Bicentennial Series

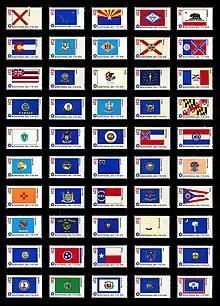
1976 State Flags issue

On January 1, 1976, a set of three stamps (lacking any text related to the Bicentennial other than the words SPIRIT OF 76) was issued, showing the well-known painting. On February 23, a pane of 50 stamps with the State Flags was issued, each stamp containing the Bicentennial logo and the words "BICENTENNIAL ERA 1776-1976". Four souvenir sheets were issued for the INTERPHIL international stamp exhibition in May, showing famous paintings depicting Revolutionary War events. It was followed with a Bicentennial stamp honoring Benjamin Franklin.